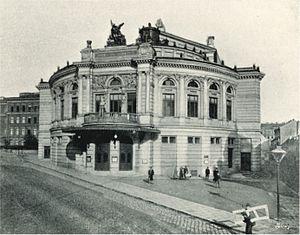
Le Raimundtheater est un théâtre situé dans le 6ᵉ arrondissement de Vienne, Mariahilf.